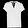
Label: Shirt